Kathleen Hite

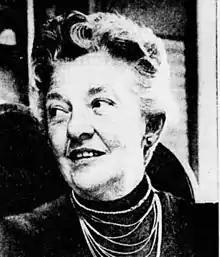

Mary Kathleen Hite (June 17, 1917 – February 18, 1989) was an American writer for radio and television, including writing for the popular Western series "Gunsmoke". Hite was the first female staff writer for CBS.